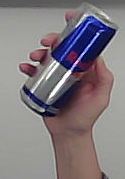
Product: redbull_energydrink